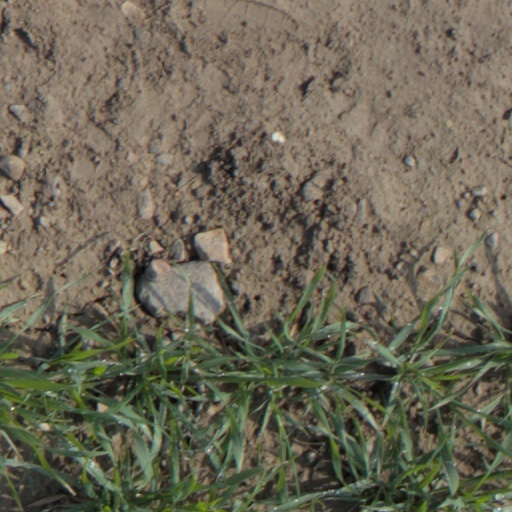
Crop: wheat